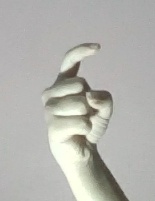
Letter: ra